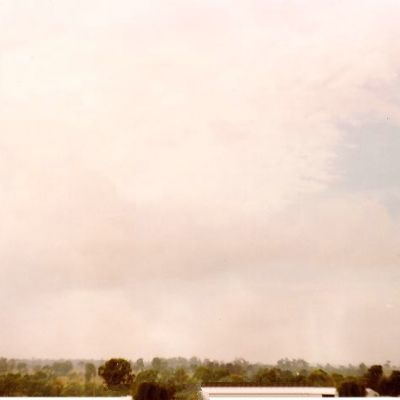
Cloud type: Stratus (St)